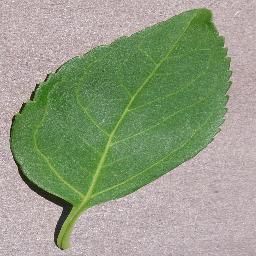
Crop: cherry
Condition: (including_sour)_healthy